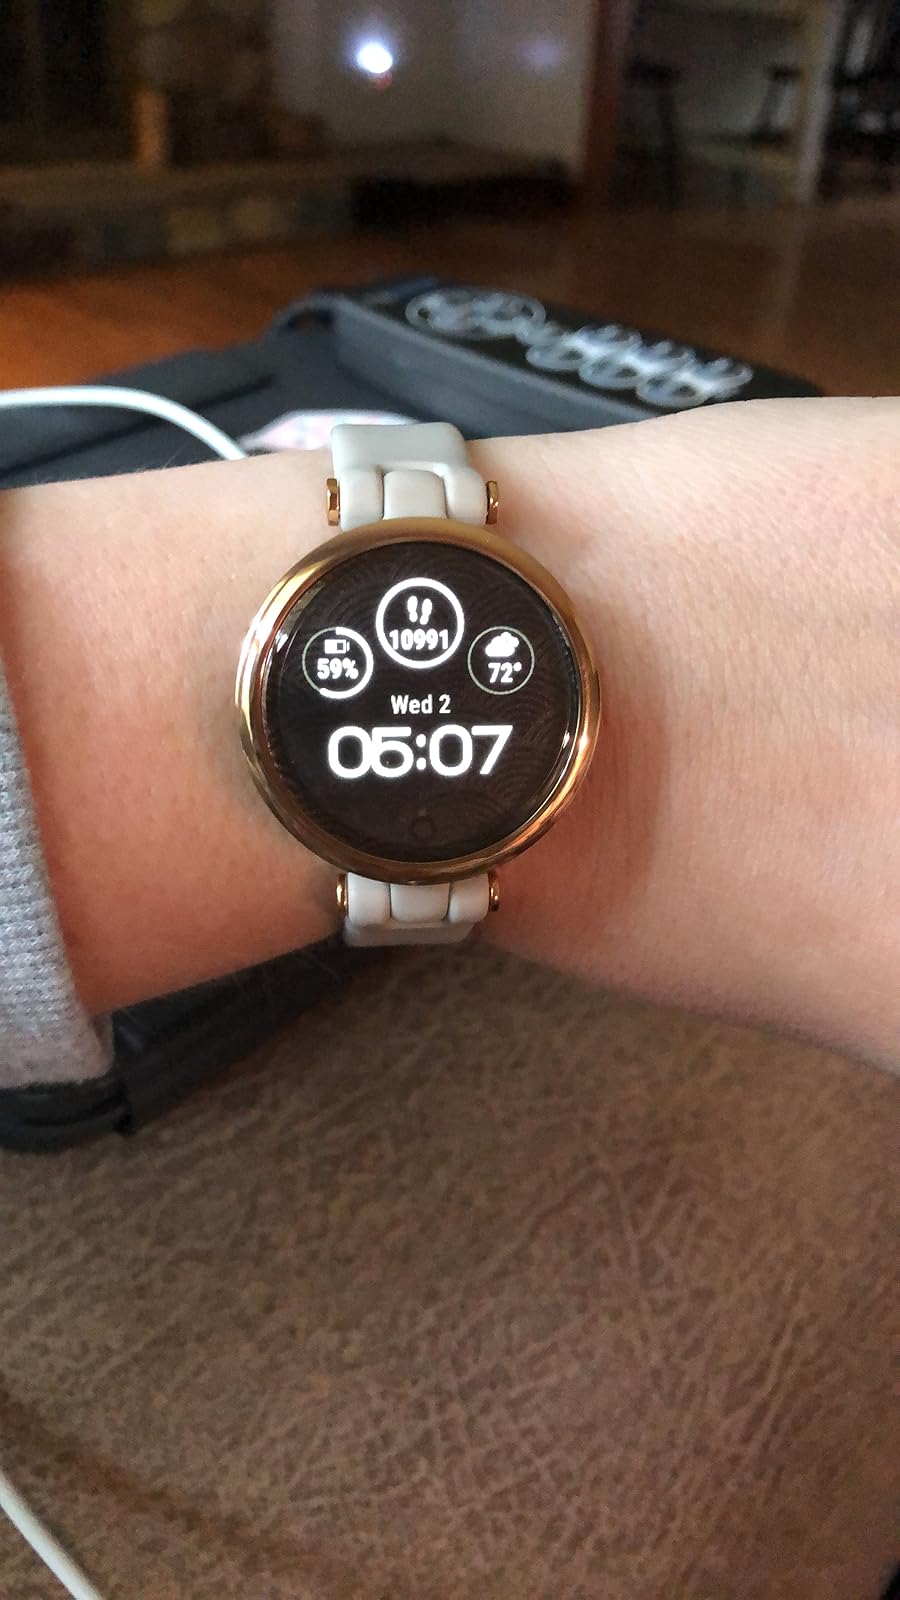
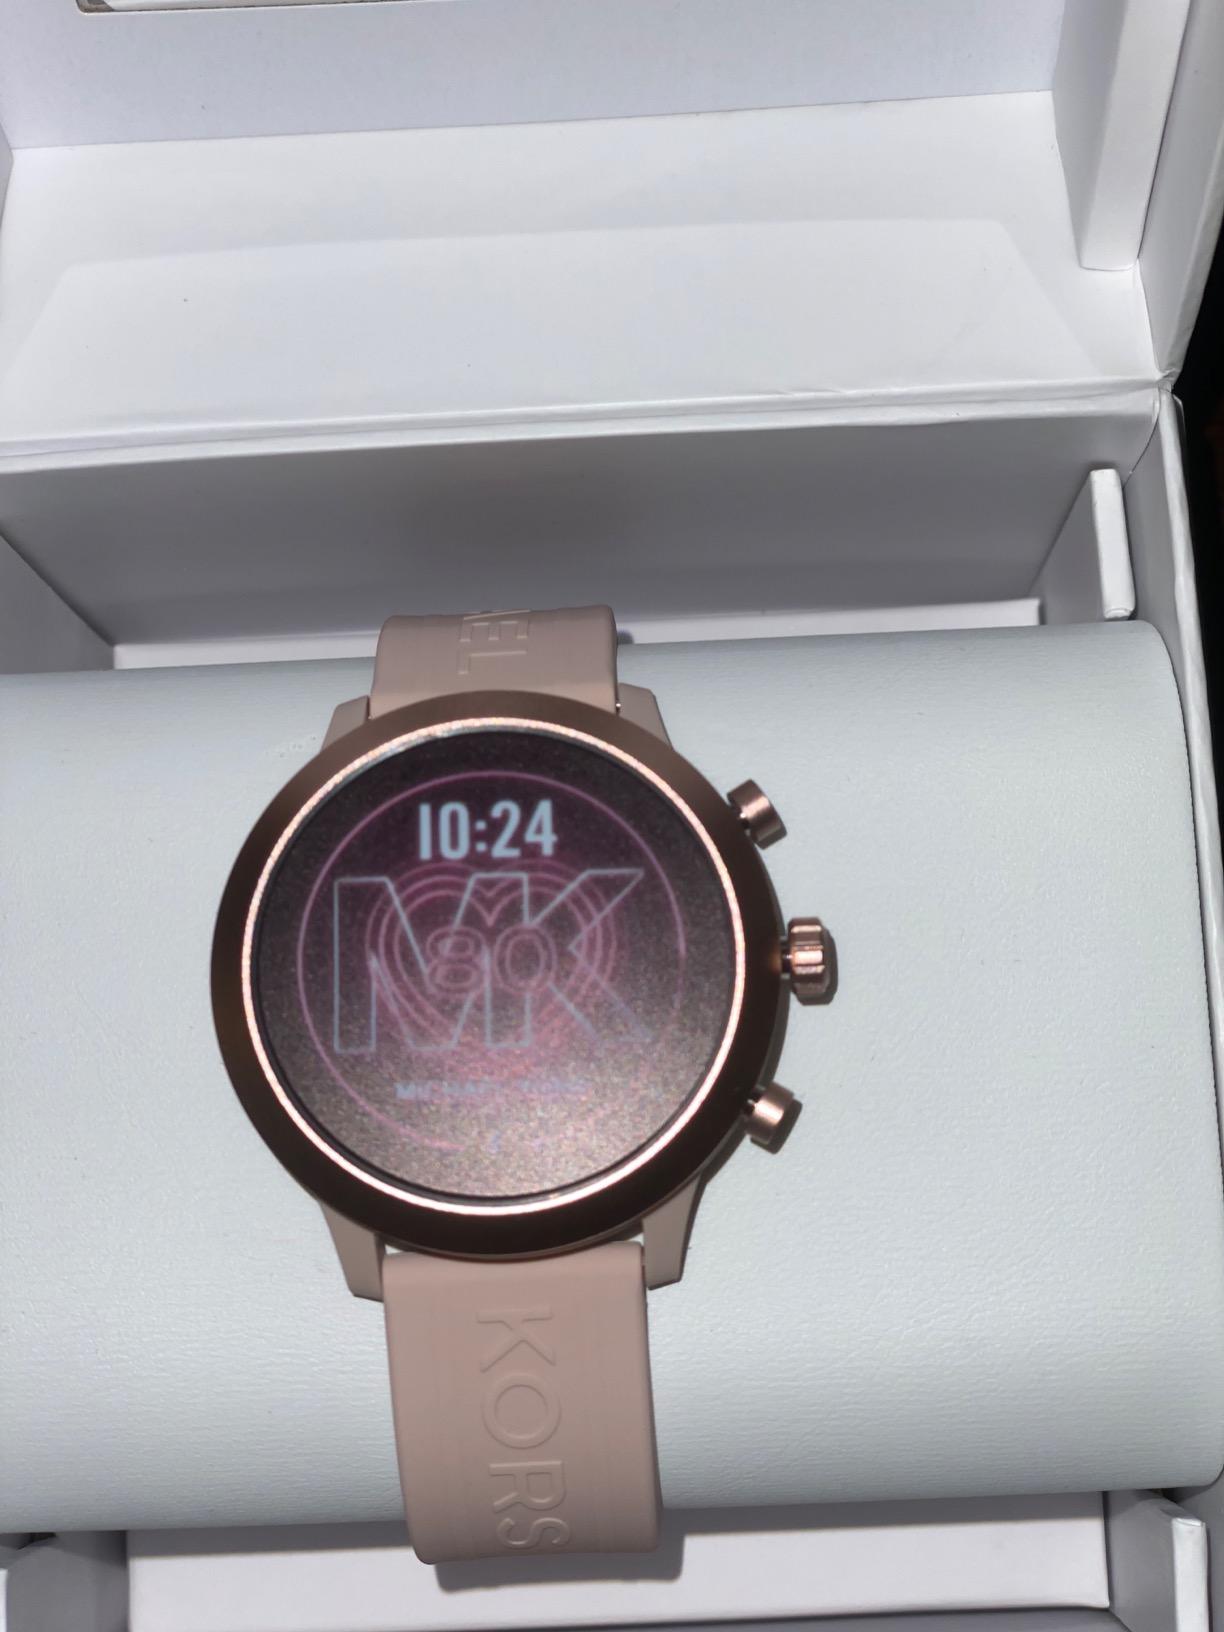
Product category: smartwatch
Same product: no